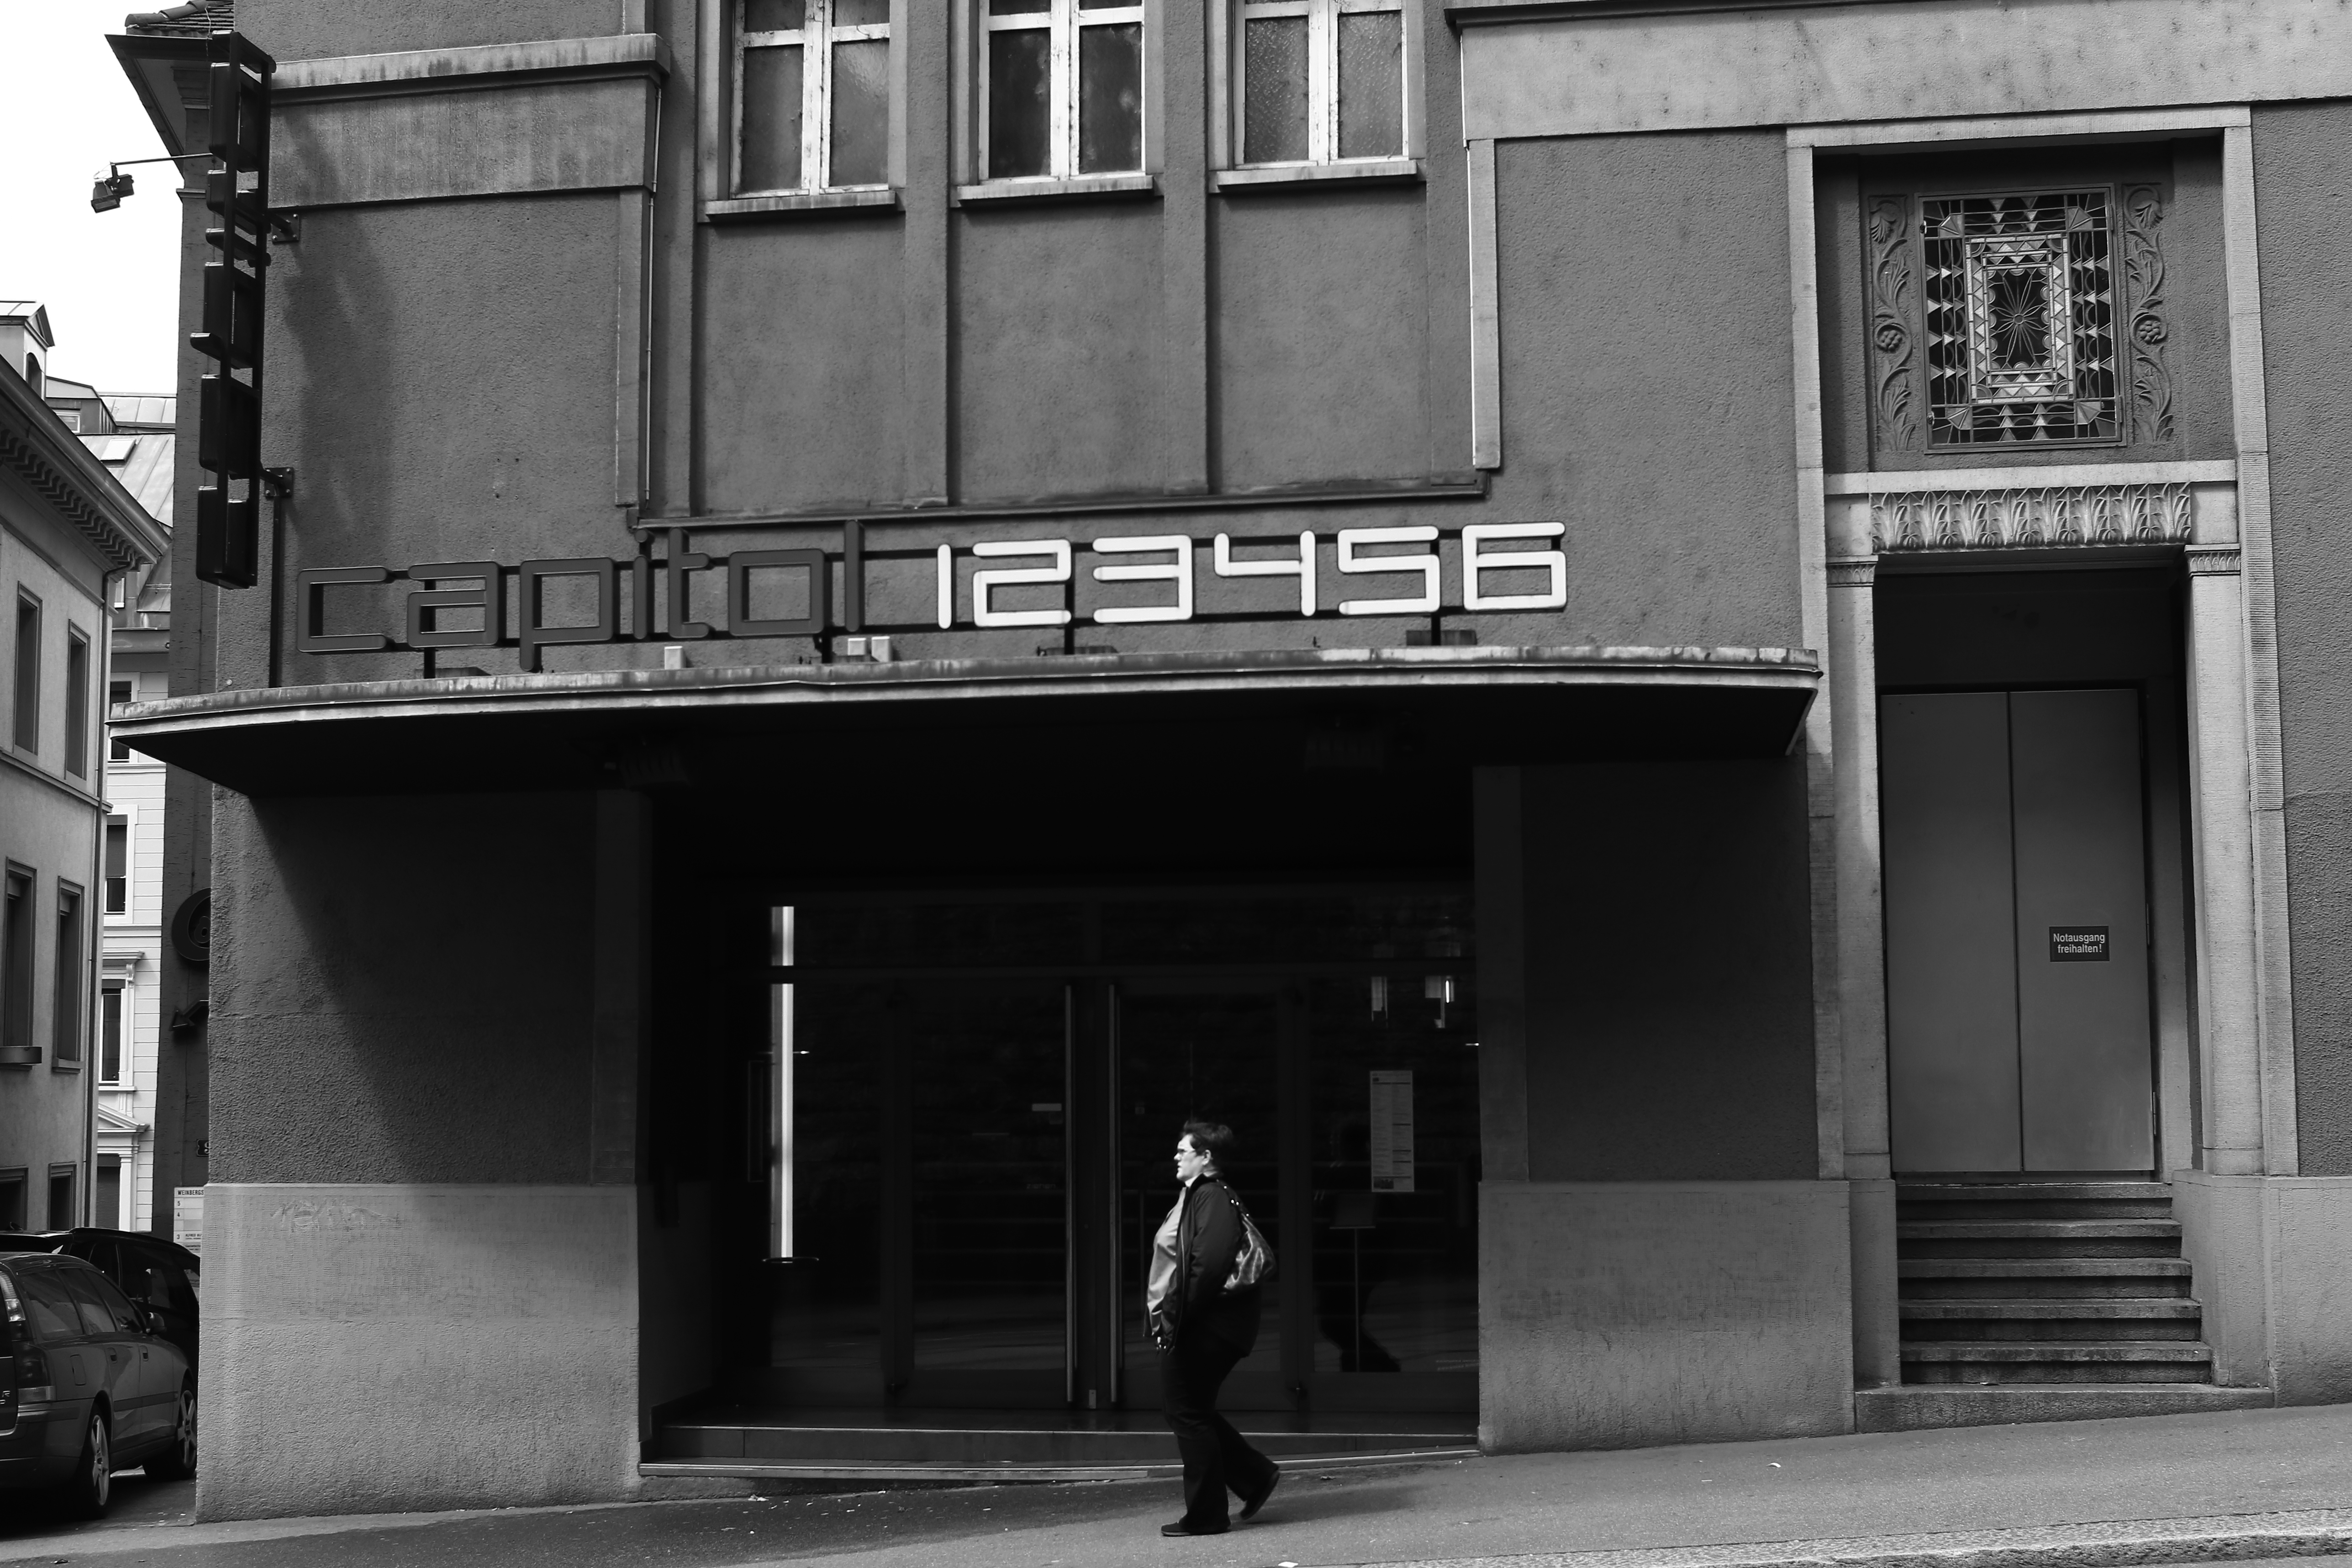
black and white, architecture, road, white, street, facade, black, monochrome, bw, blackandwhite, blackwhite, infrastructure, swiss, suisse, schweiz, sw, schwarzweiss, cinema, zurich, schwarzweis, schwarzweissfotografie, schwarzweisfotografie, kino, urban area, monochrome photography, film noir